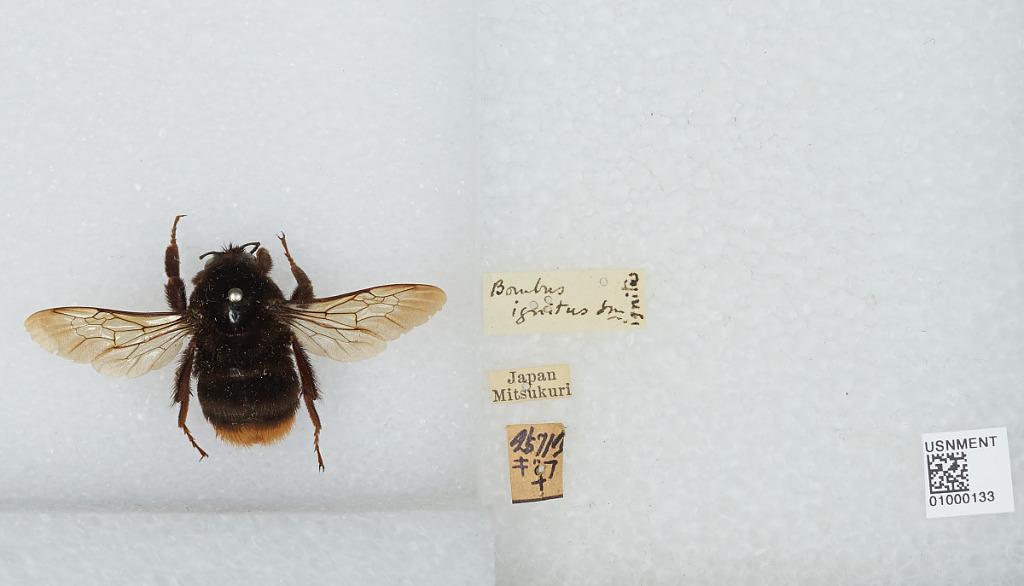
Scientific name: Bombus (Bombus) ignitus Smith
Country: Japan
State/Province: Nagano
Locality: Mitsukuri